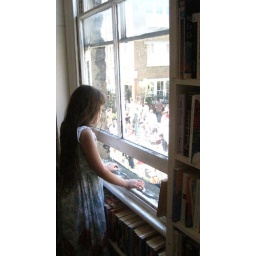
girl in a book shop